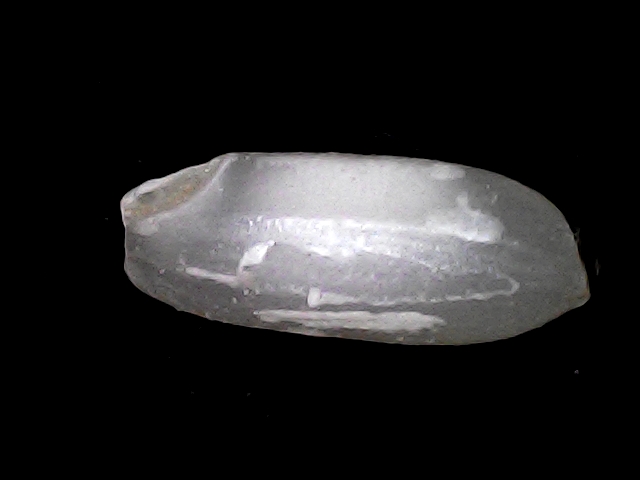
Rice variety: BRRI74